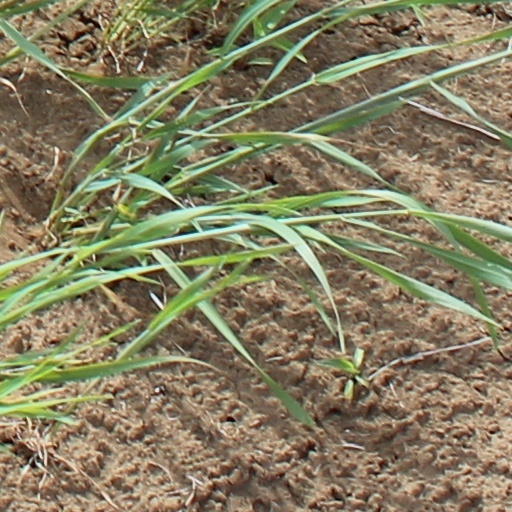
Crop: wheat